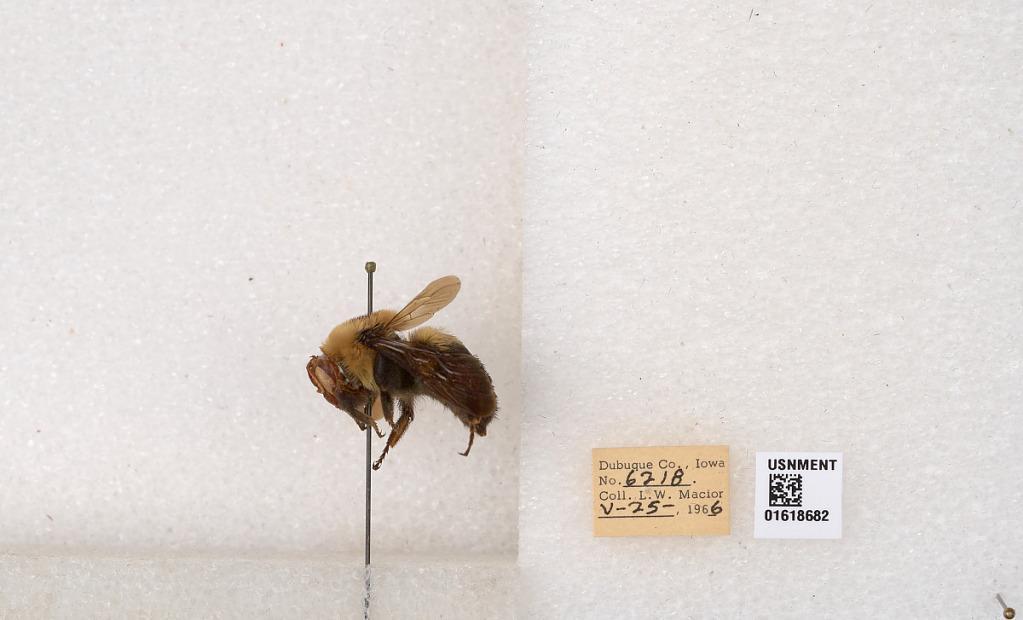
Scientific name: Bombus impatiens Cresson
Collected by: L. Macior
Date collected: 1966-5-25
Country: United States
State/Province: Iowa
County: Dubuque
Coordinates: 42.4688, -90.8825